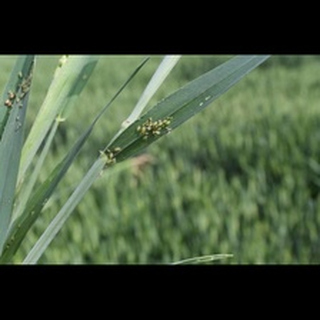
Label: wheat_aphid